Western use of the swastika in the early 20th century

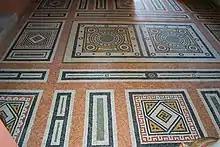
Tile floor on gallery - Garfield Monument

The swastika is seen on binders of pre-Nazi era publications of works by Rudyard Kipling. Both left and right orientations were used.